Maccagno railway station

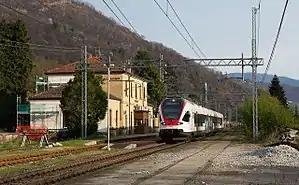
An S30 at the station in 2014

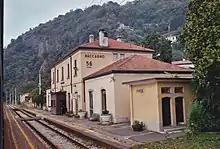
The station in 2002

Maccagno railway station is a railway station in the comune of Maccagno con Pino e Veddasca, in the Italian region of Lombardy. It is an intermediate stop on the standard gauge Cadenazzo–Luino line of Rete Ferroviaria Italiana.